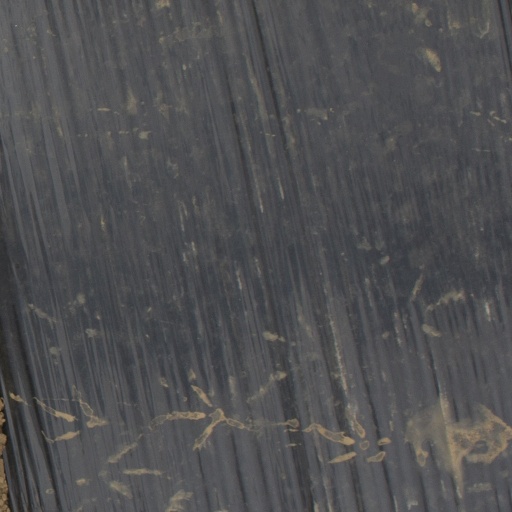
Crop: Jerusalem artichoke